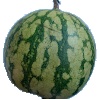
Label: watermelon